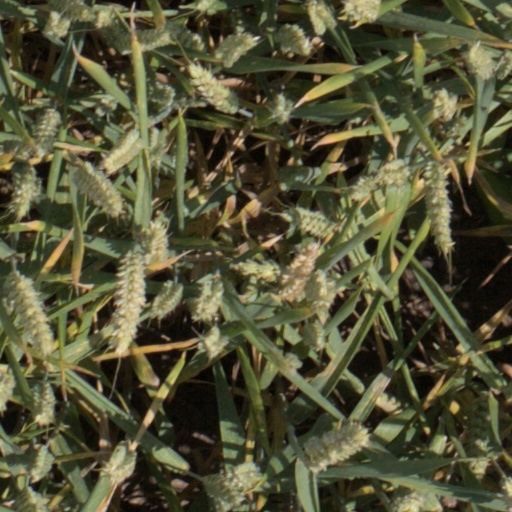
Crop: wheat